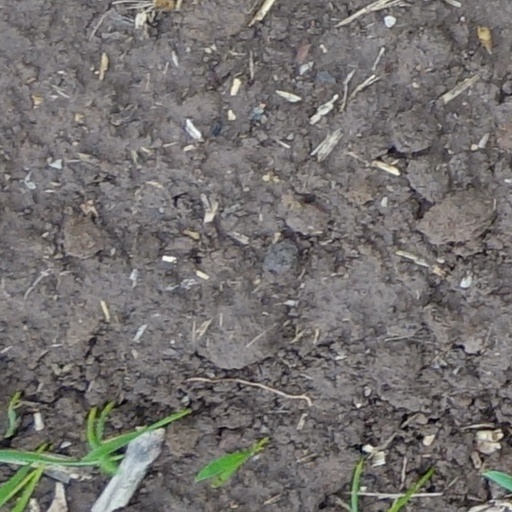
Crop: wheat